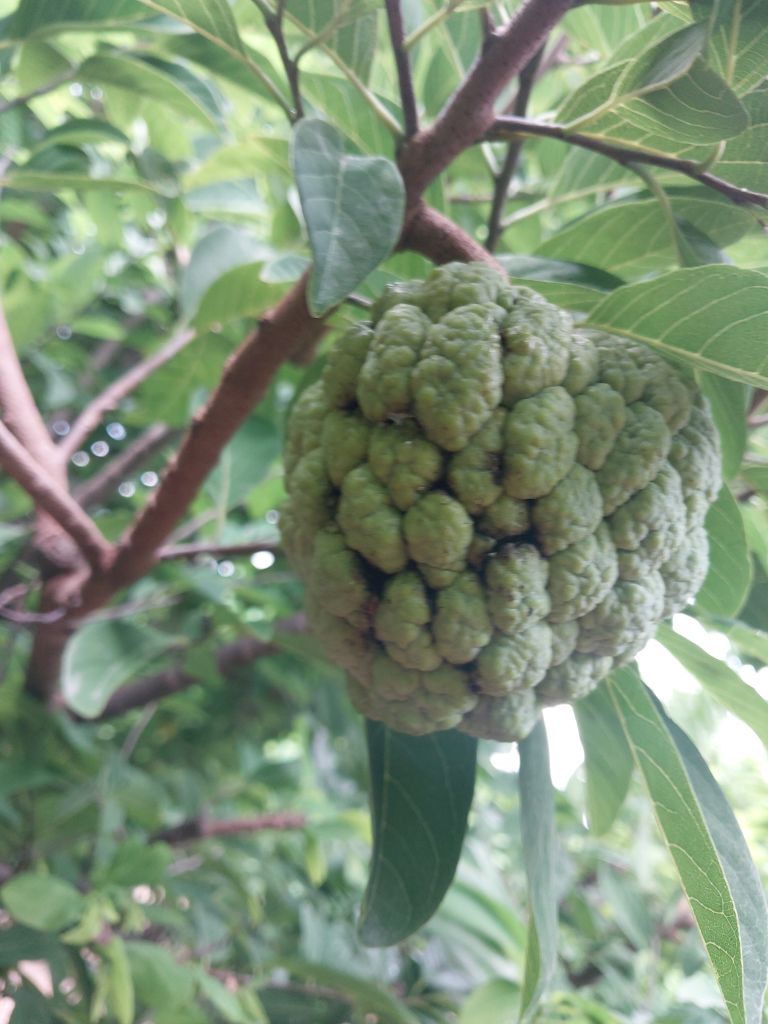
Disease label: Athracnose